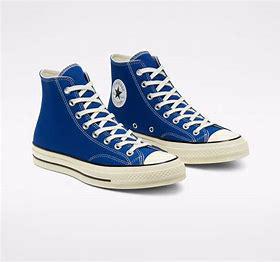
Brand: Converse
Model: Chuck 70 Hi Canvas